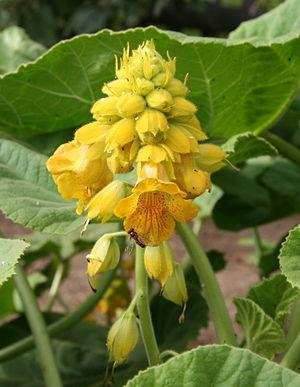
Ibicella lutea ou Griffe du diable est la seule plante carnivore du genre Ibicella, c'est une plante annuelle herbacée appartenant à la famille des Martyniaceae.